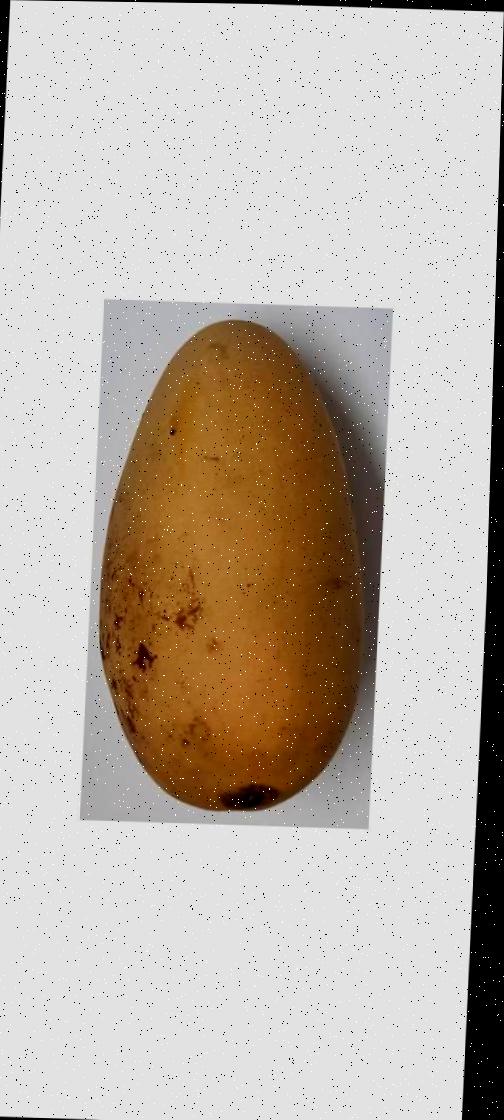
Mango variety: Katimon